Dominican Monastery (Frankfurt am Main)

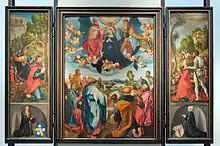
The "Heller Altar", which stood in the church from 1509 to 1615

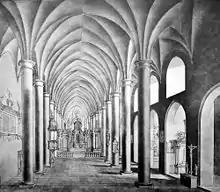
The church interior in 1777

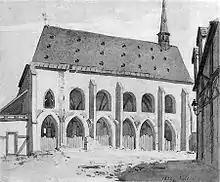
The monastery as depicted in a drawing by Carl Theodor Reiffenstein, 1852

The Dominican Order initially established itself in Frankfurt in 1233. The city assigned its members a plot of land near the medieval city wall (Staufenmauer), where they built a small house which would later serve as the monastery entrance. Construction of the actual monastery began in 1238, but the pace of building was slow due to the Order's reliance on alms from abroad. In 1245 the monastery buildings were completed, but the construction of the church on the southern part of the complex lasted a few more years. From a papal bull issued on 30 May 1259, the church appears to have already been consecrated at that time.